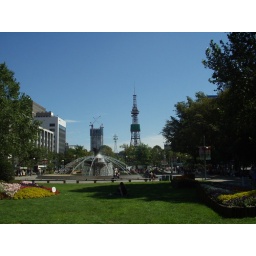
Odori Park in Sapporo, looking eastwards towards the television tower